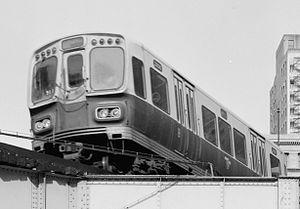
Le métro de Chicago est un réseau de transport en commun ferré qui dessert une grande partie de la ville de Chicago et de sa proche agglomération, il est principalement connu pour une de ses particularités : il est en grande partie aérien.